Computer programming in the punched card era

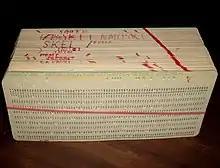
A single program deck, with individual subroutines marked. The markings show the effects of editing, as cards are replaced or reordered.

From the invention of computer programming languages up to the mid-1970s, most computer programmers created, edited and stored their programs line by line on punch cards.